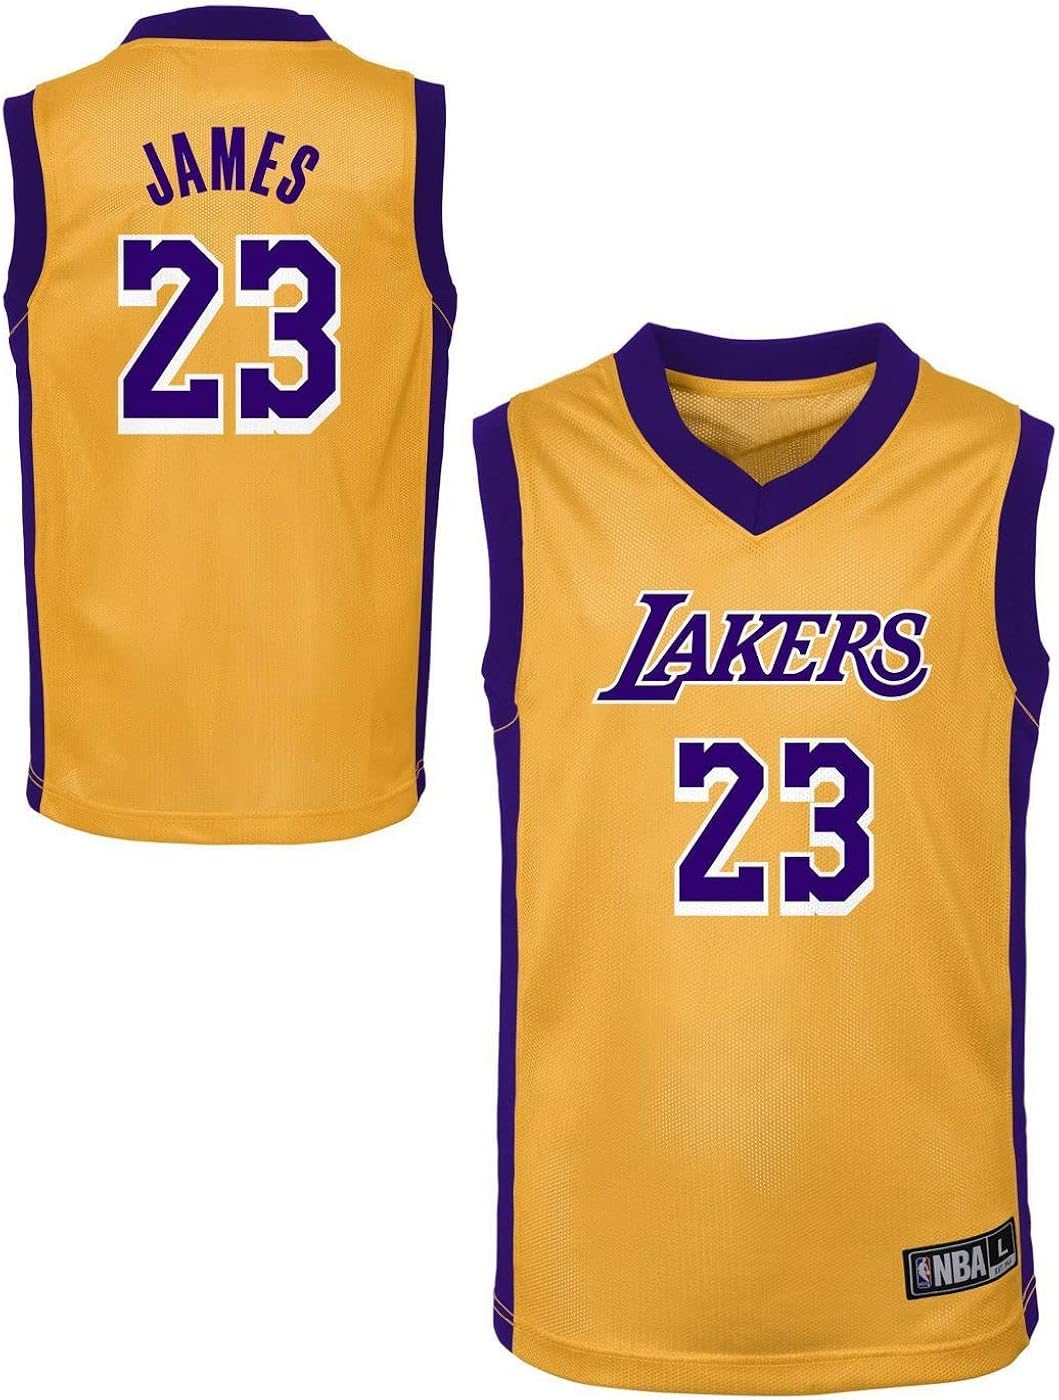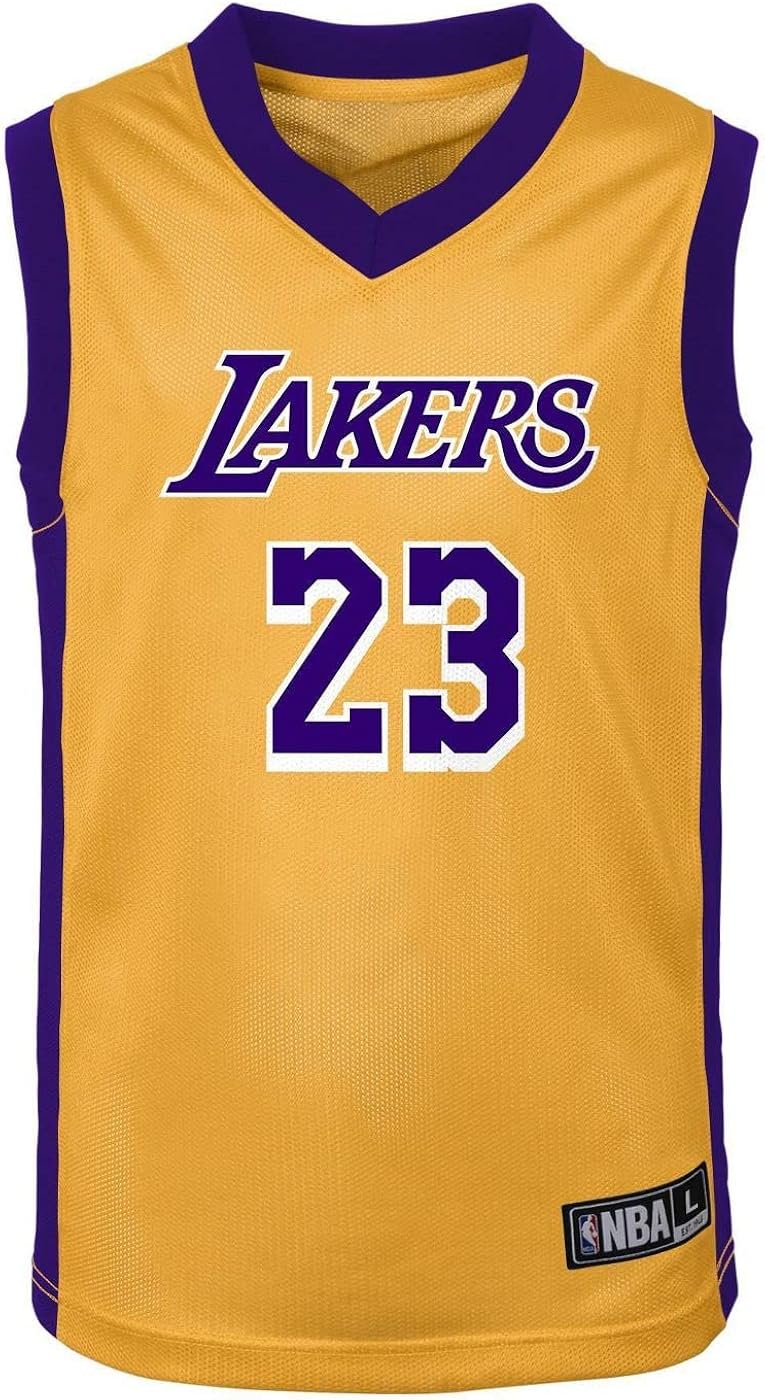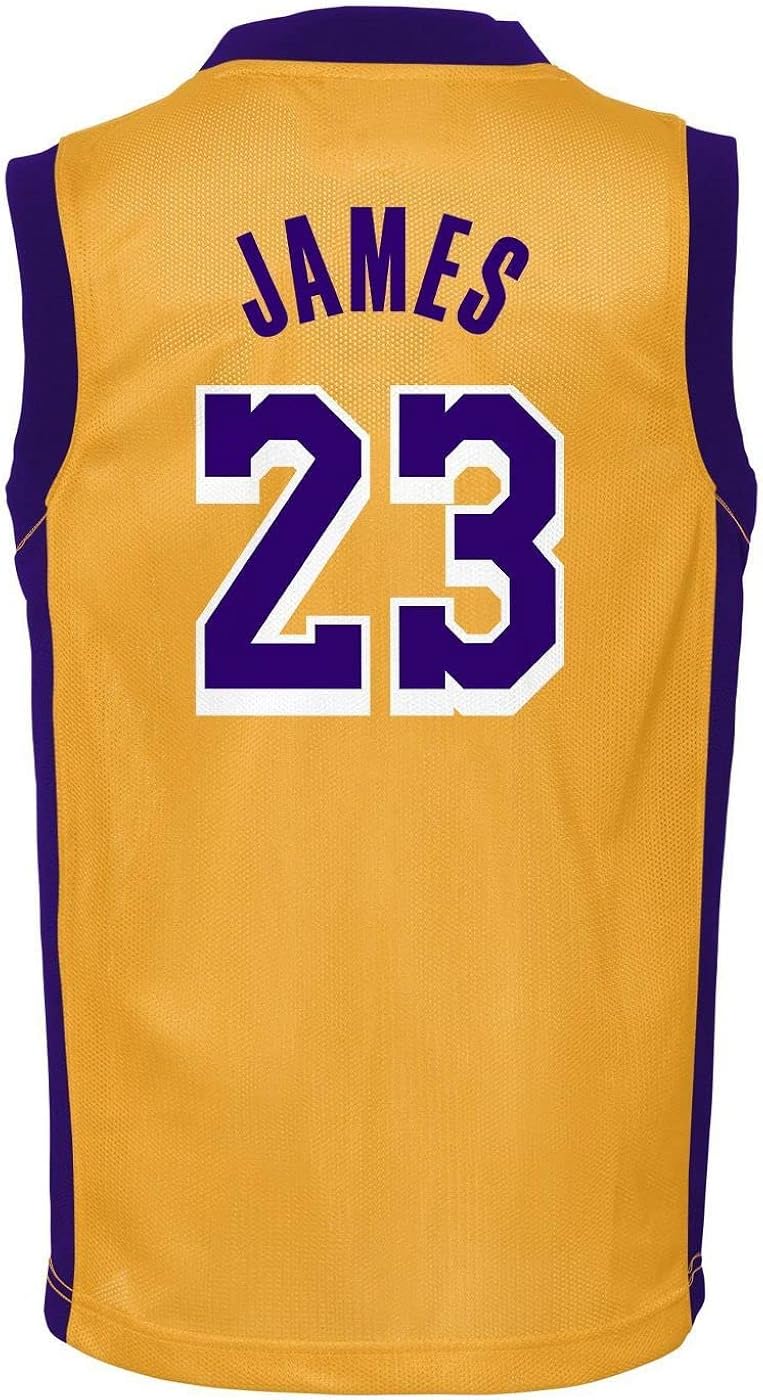
Outerstuff NBA Toddler Team Color Player Name & Number Replica Road Jersey
Category: AMAZON FASHION
Cheer on your team in style with this official NBA Toddler player jersey. This sports apparel top makes your allegiance unmistakable using team color and logo. The shirt features a top player's name and number on the front and back. Featured Players: Stephen Curry Golden State Warriors, Kyrie Irving Boston Celtics, Lonzo Ball Los Angeles Lakers, Giannis Antetokounmpo Milwaukee Bucks, John Wall Washington Wizards, Kemba Walker Charlotte Hornets
Features: 100% Polyester | Pull On closure | Machine Wash | Officially Licensed Product | Screen Printed Team Graphics - Screen Printed Name, Numbers, & Logos | Fabric: 100% polyester | Machine Washable | Imported